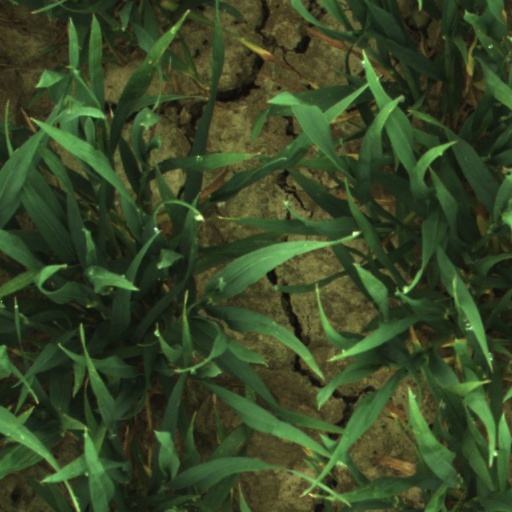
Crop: wheat